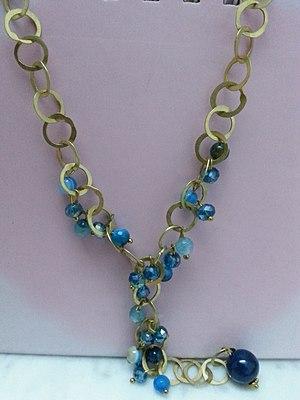
Bijoux This is an image of Cultural Fashion or Adornment from Tunisia